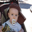
Label: boy